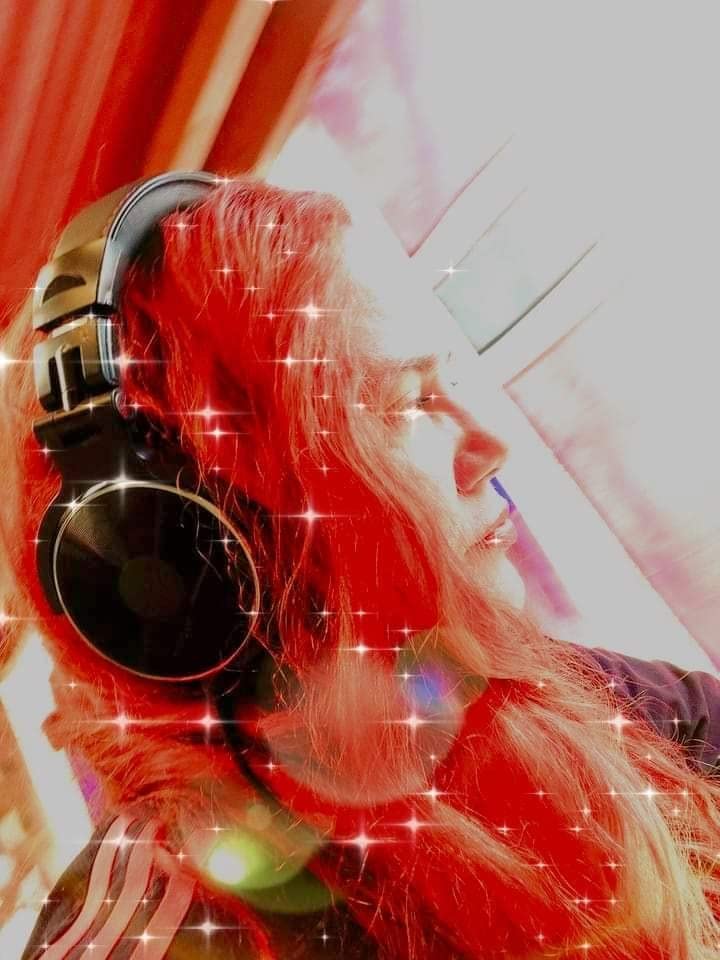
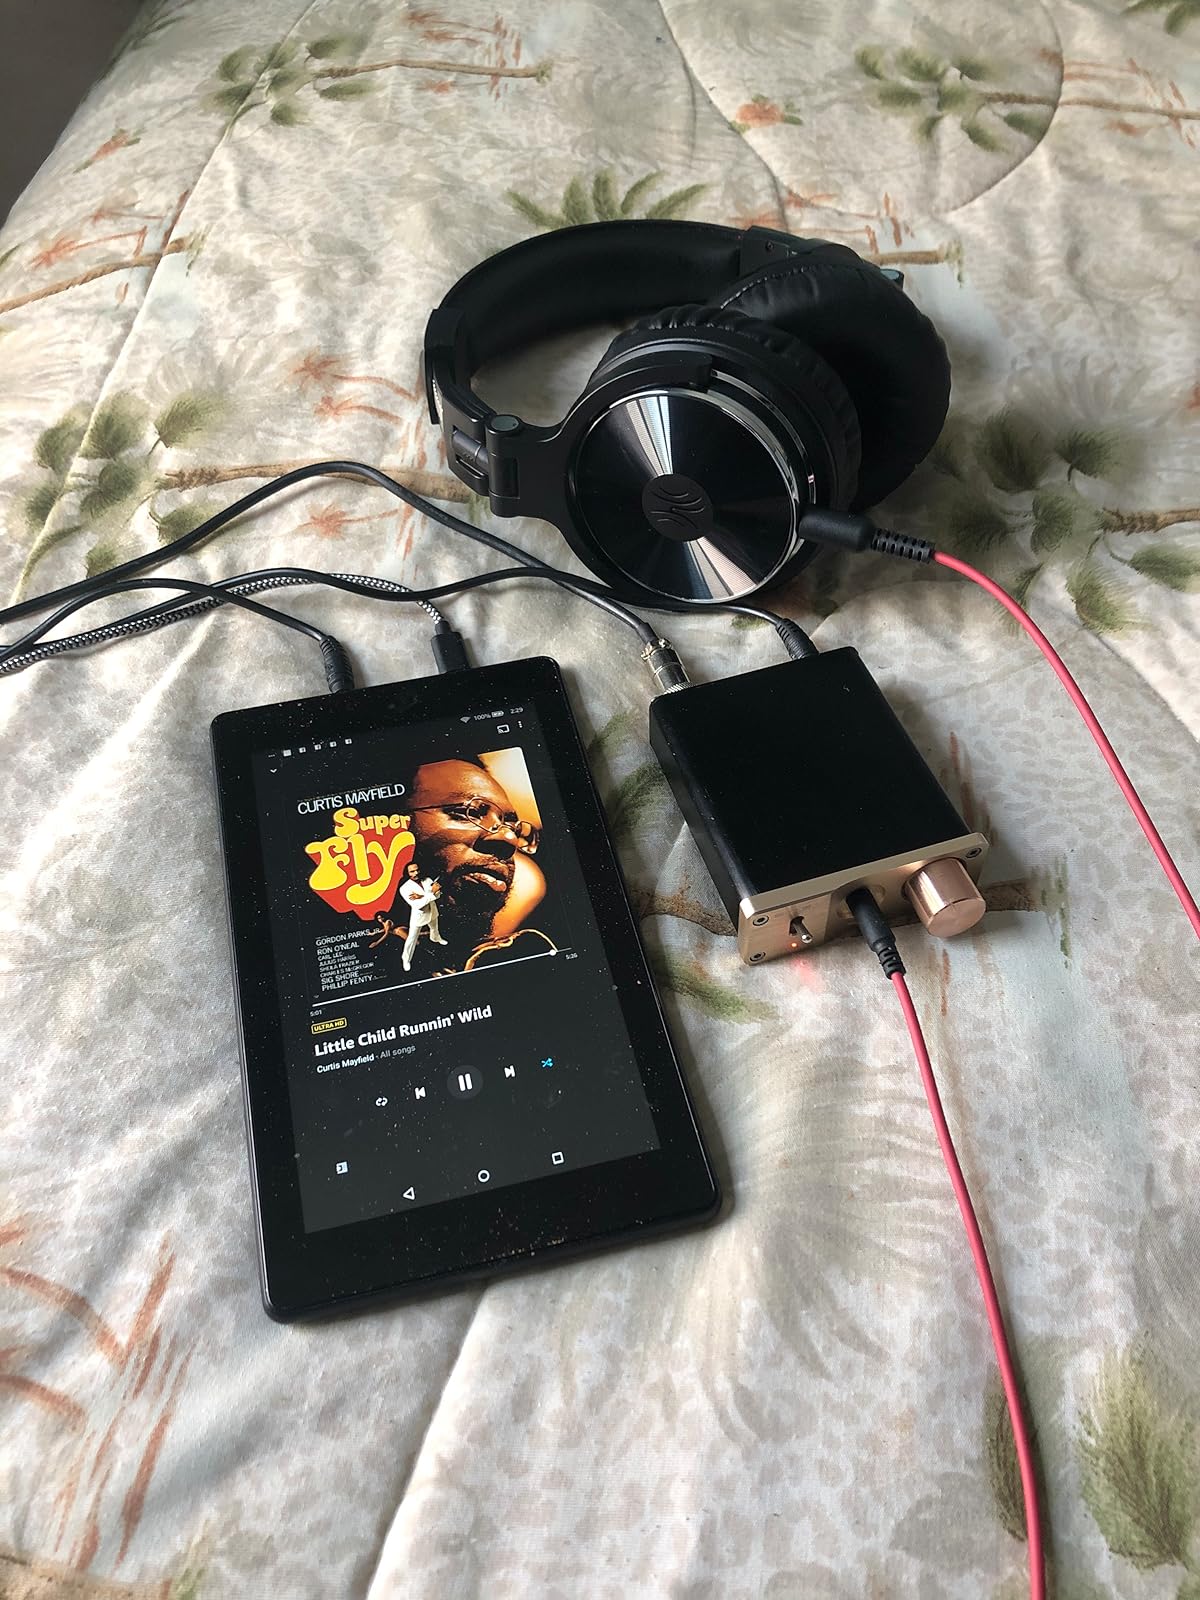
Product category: headphones
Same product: yes